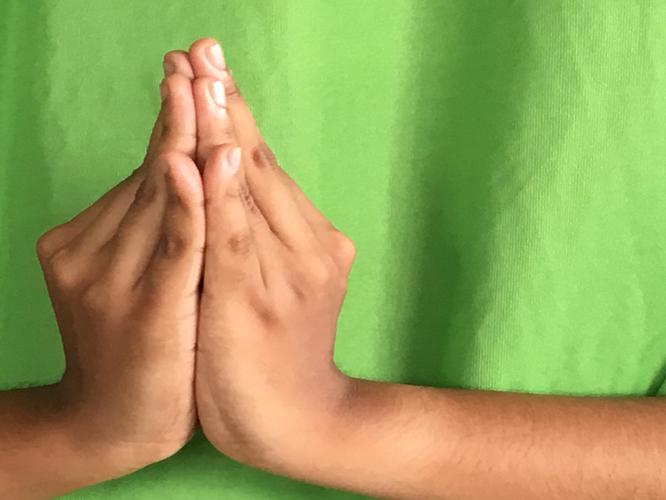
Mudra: Kapotham
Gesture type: double_hand